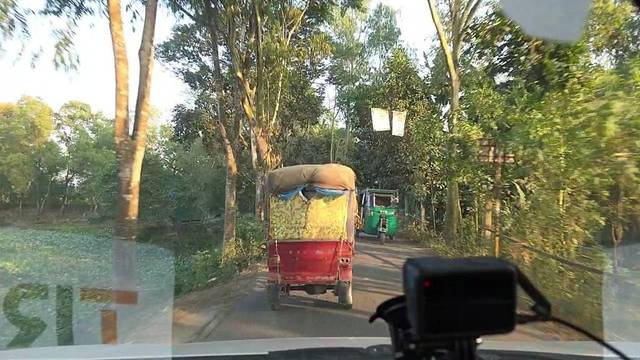
Region: Bangladesh
Coordinates: 24.305, 90.003